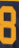
Number: 8